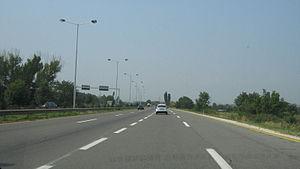
L'autoroute M3 est une autoroute de la Macédoine du Nord. Elle relie Petrovets, où se trouve l'aéroport international de Skopje et où elle communique avec la A1, à Blatsé, situé sur la frontière kosovare et sur la route de Pristina. Elle traverse la ville de Skopje par le centre et elle n'est une véritable autoroute que sur de courts tronçons. Des travaux de construction sont néanmoins prévus entre Skopje et Blatsé, sur une distance de 13 kilomètres. Ce projet est évalué à 70 millions d'euros.